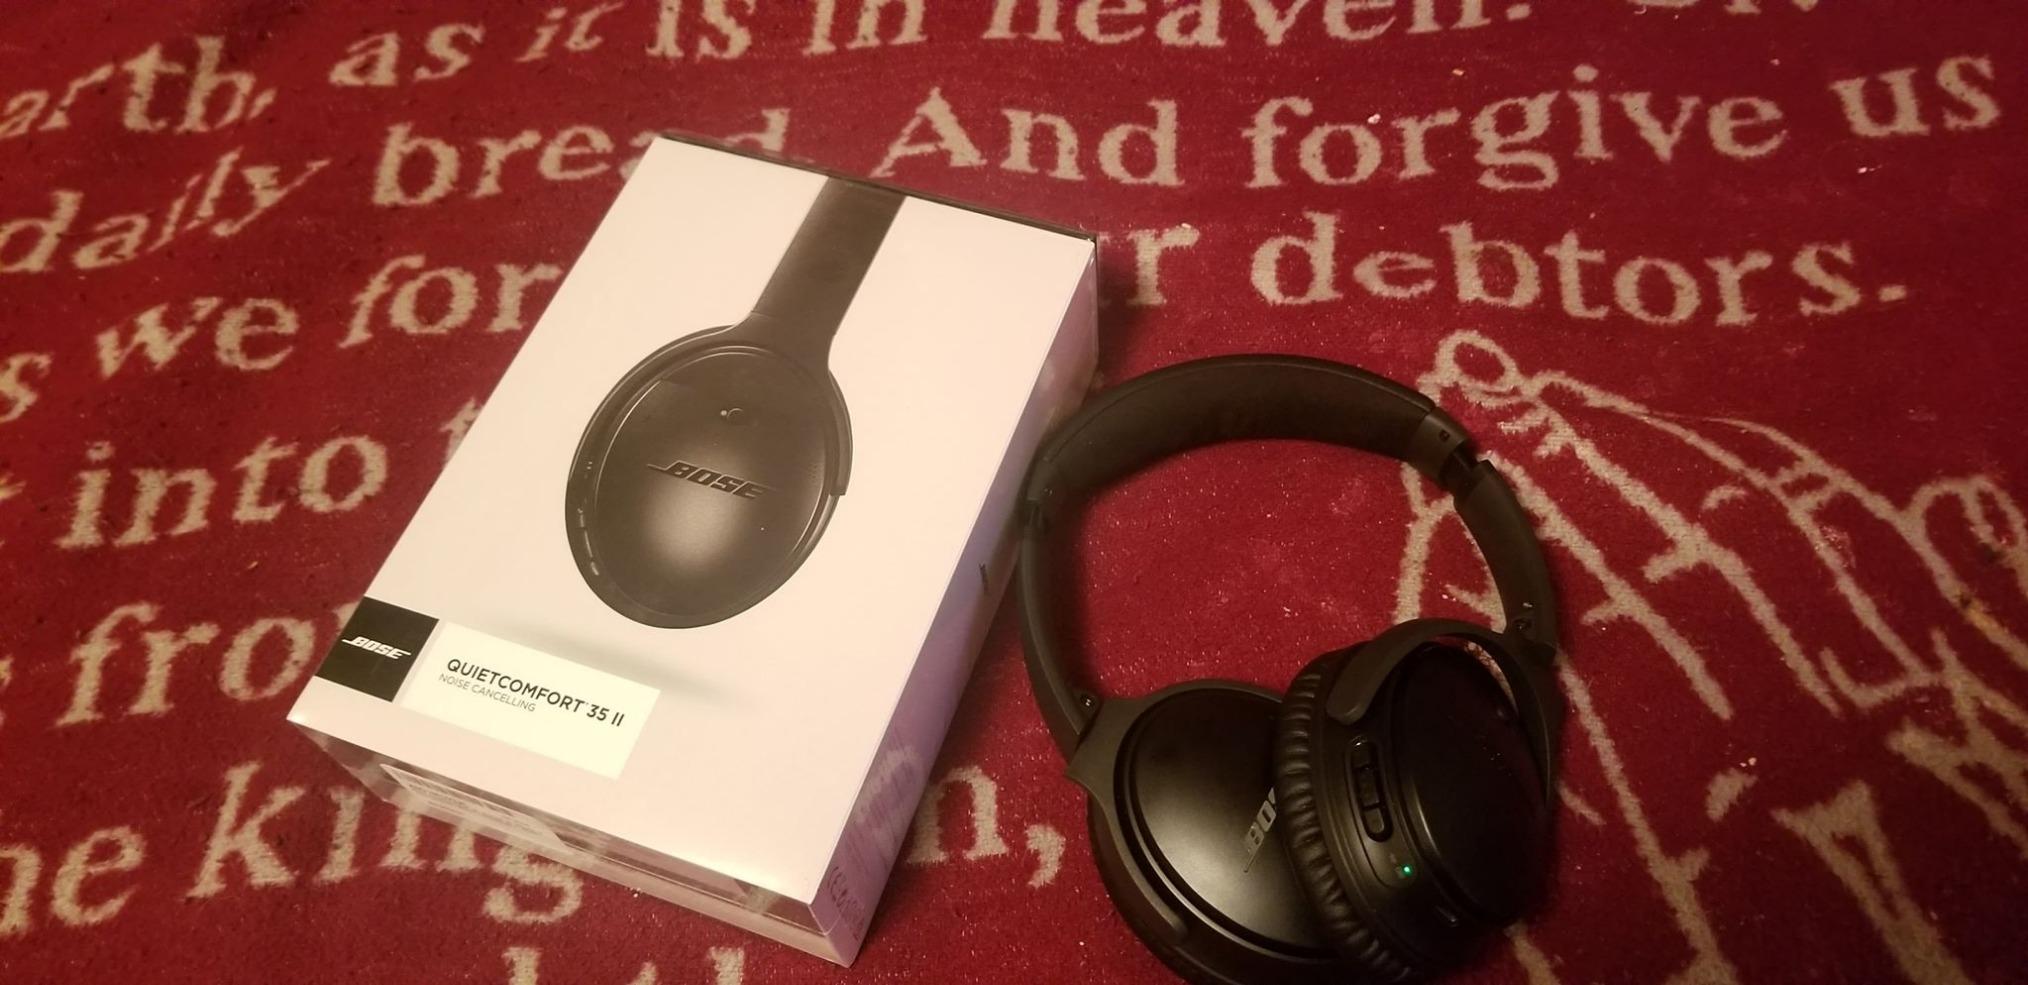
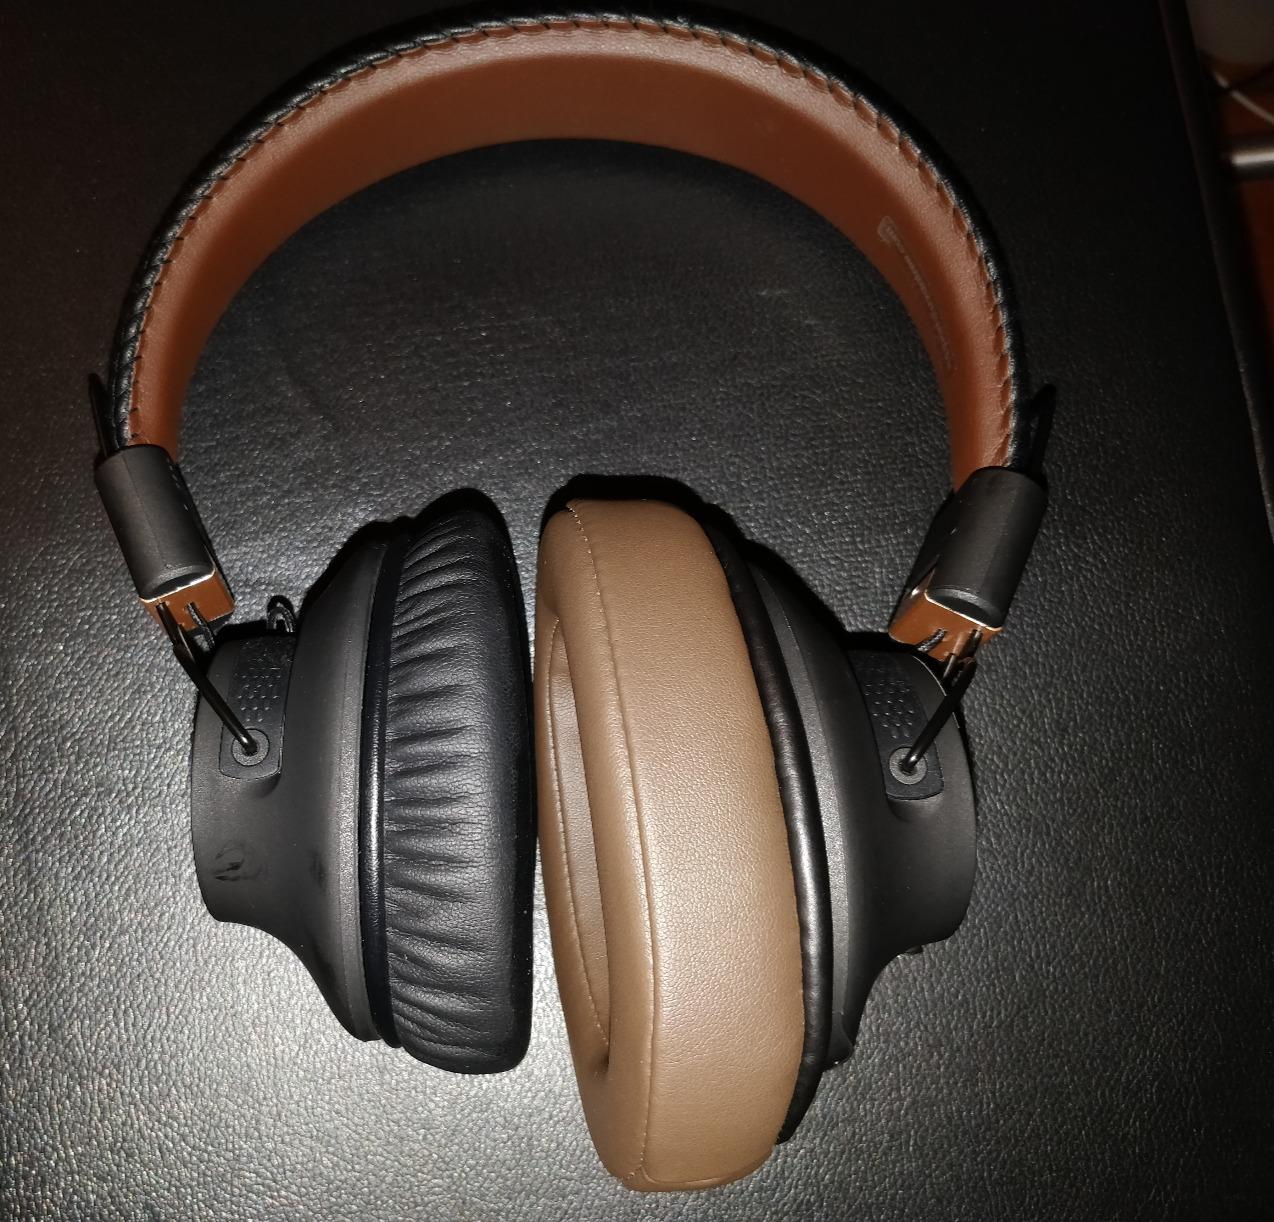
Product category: headphones
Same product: no